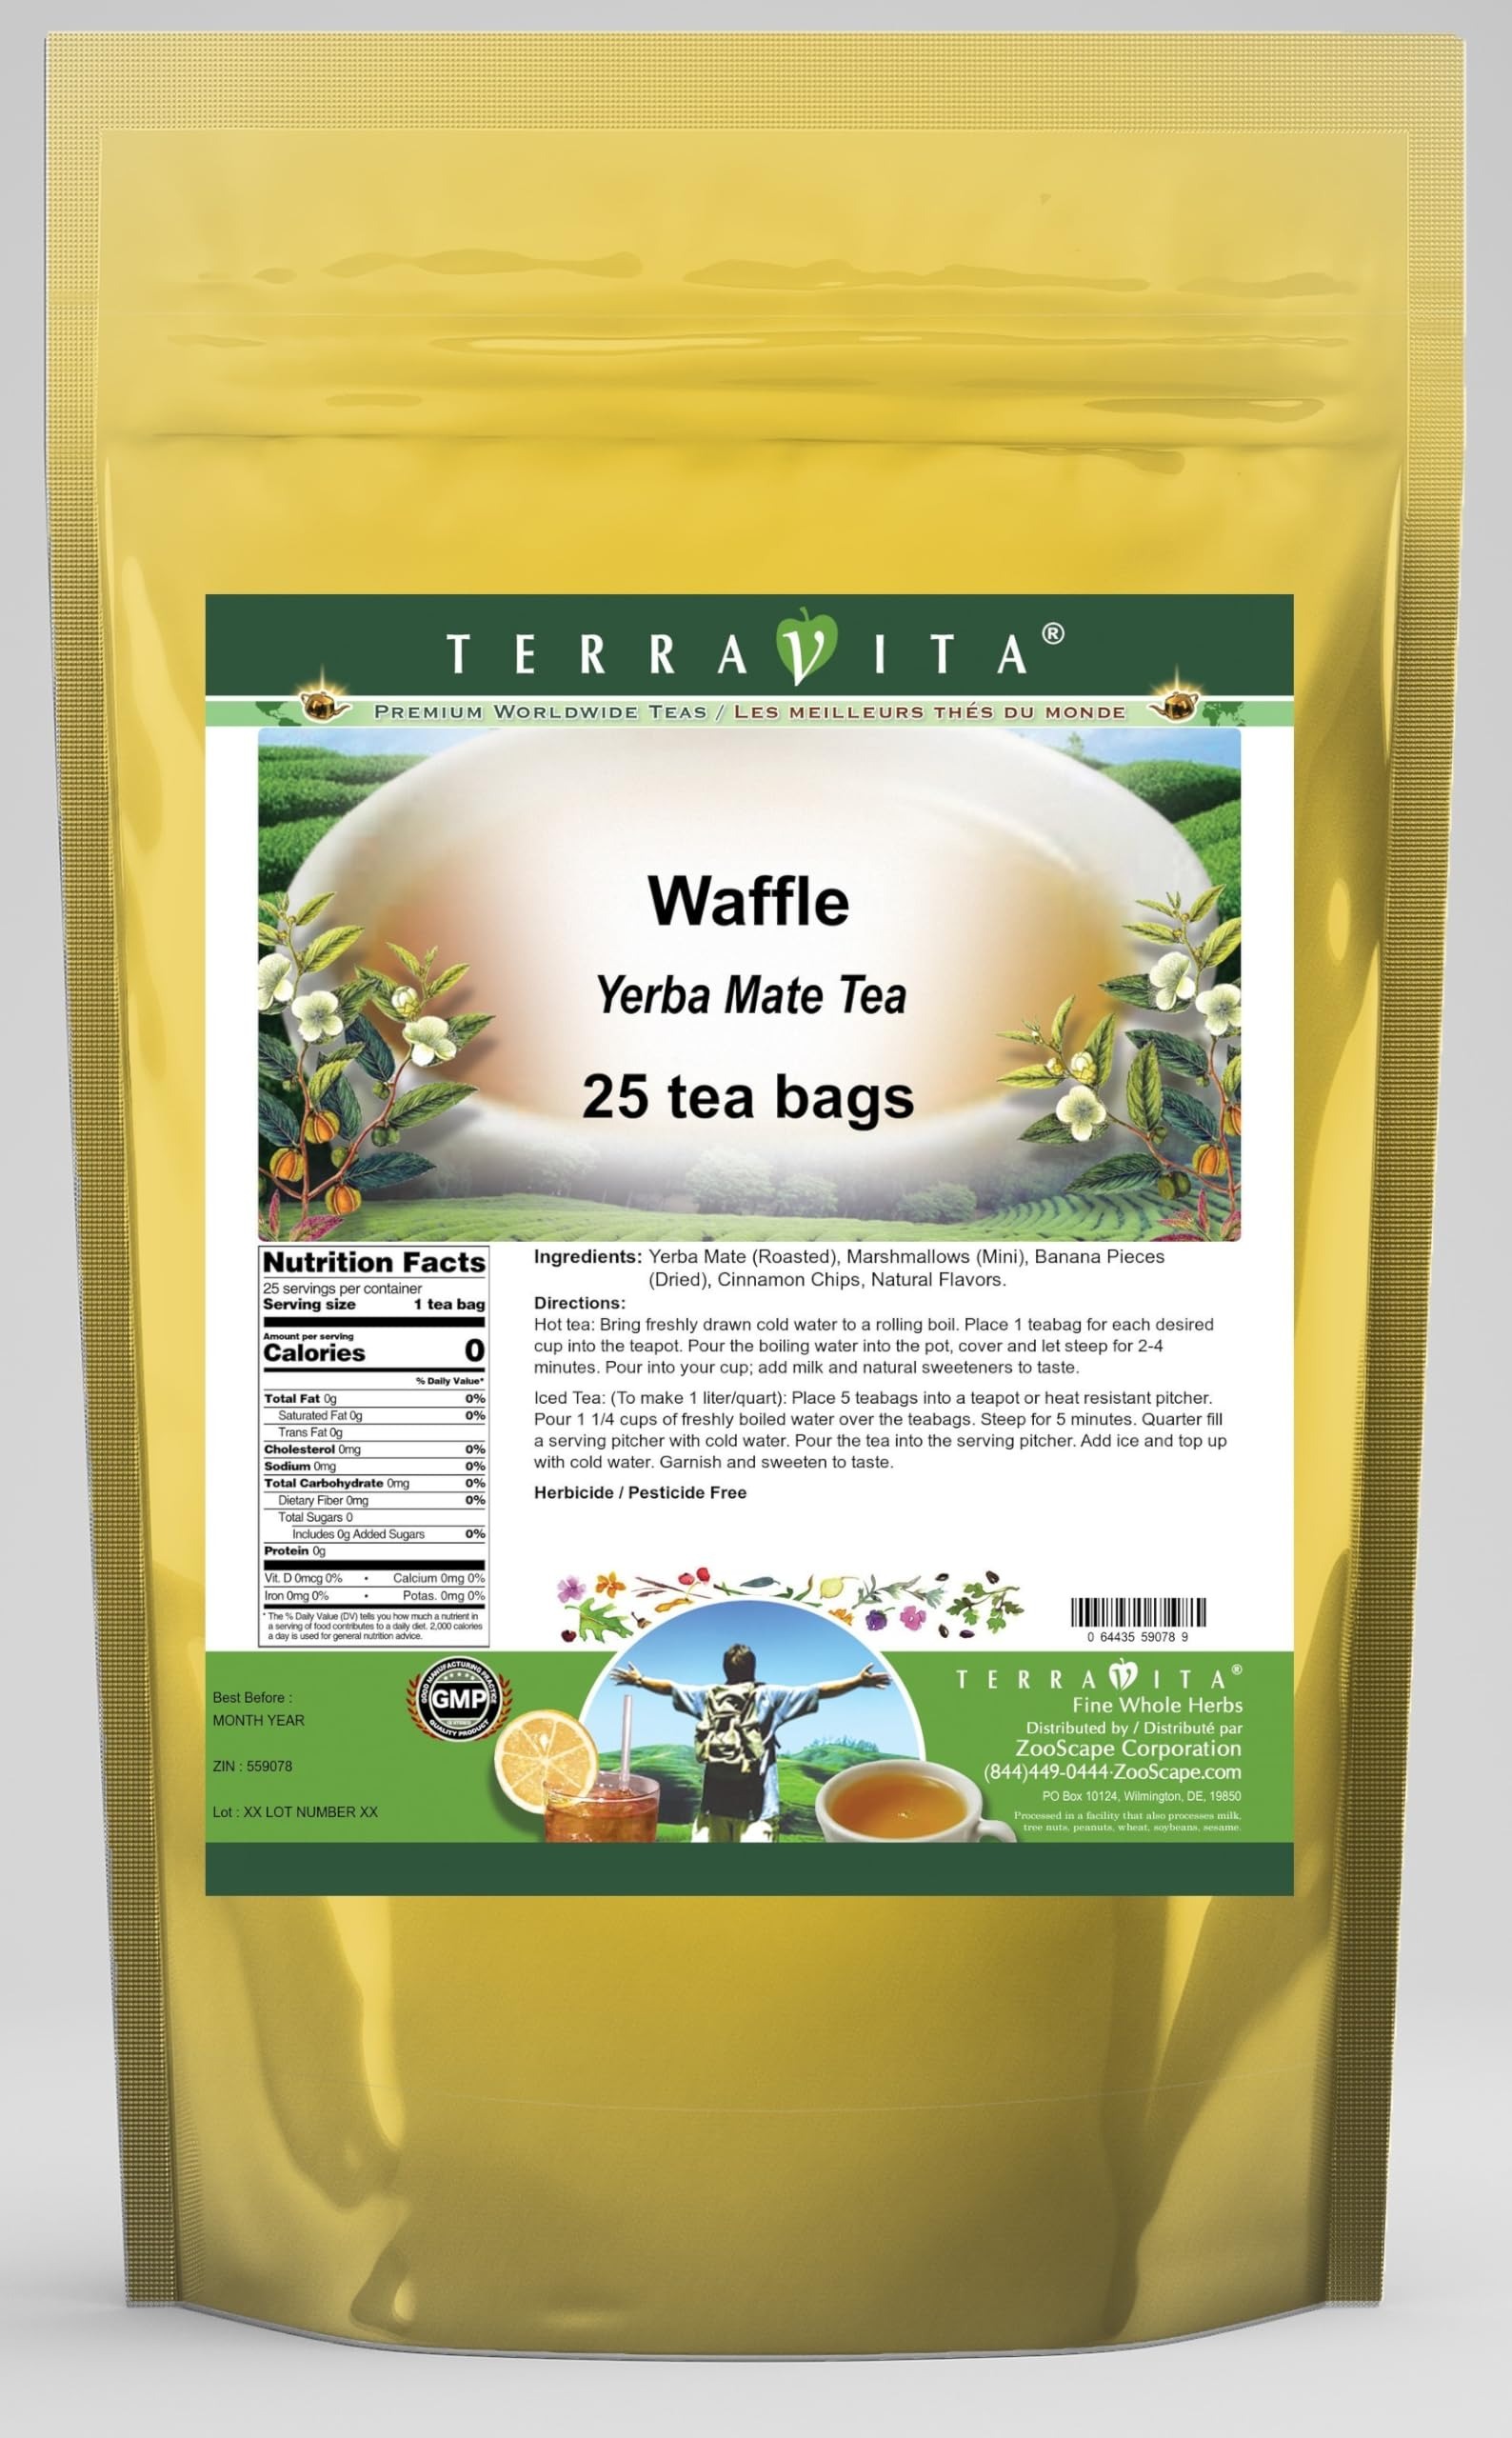
Item Name: Waffle Yerba Mate Tea (25 tea bags, ZIN: 559078) - 3 Pack
Bullet Point 1: Our Waffle Yerba Mate tea is a scrumptuous all-natural flavored Yerba Mate coffee substitute with Marshmallows (Mini), Banana Pieces and Cinnamon Chips that will refresh you with its terrific taste! You will enjoy the earthy and acidity-free Waffle aroma and flavor again and again! - Ingredients: Yerba Mate, Marshmallows (Mini), Banana Pieces, Cinnamon Chips and Natural Waffle Flavor.
Bullet Point 2: No fillers.
Bullet Point 3: Manufacturer: TerraVita
Bullet Point 4: Size: 25 tea bags
Bullet Point 5: Yerba Mate Tea Bags - Packed in a convenient upright pouch!
Product Description: Our Waffle Yerba Mate tea is a scrumptuous all-natural flavored Yerba Mate coffee substitute with Marshmallows (Mini), Banana Pieces and Cinnamon Chips that will refresh you with its terrific taste! You will enjoy the earthy and acidity-free Waffle aroma and flavor again and again! - Ingredients: Yerba Mate, Marshmallows (Mini), Banana Pieces, Cinnamon Chips and Natural Waffle Flavor. - Hot tea brewing method: Bring freshly drawn cold water to a rolling boil. Place 1 teabag for each desired cup into the teapot. Pour the boiling water into the pot, cover and let steep for 2-4 minutes. Pour into your cup; add milk and natural sweeteners to taste. - Iced tea brewing method: (To make 1 liter/quart): Place 5 teabags into a teapot or heat resistant pitcher. Pour 1 1/4 cups of freshly boiled water over the teabags. Steep for 5 minutes. Quarter fill a serving pitcher with cold water. Pour the tea into the serving pitcher. Add ice and top up with cold water. Garnish and sweeten to taste. - TerraVita is an exclusive line of premium-quality, natural source products that use only the finest, purest and most potent ingredients found around the world. TerraVita is hallmarked by the highest possible standards of purity, potency, stability and freshness. All of our products are prepared with the highest elements of quality control, from raw materials through the entire manufacturing process, up to and including the moment that the bottles or bags are sealed for freshness and shipped out to you. Our highest possible standards are certified by independent laboratories and backed by our personal guarantee. - TerraVita exists to meet and ensure your family's health and wellness without the harmful effects of chemicals and health products. We strive to make all of our products affordable an
Value: 75.0
Unit: Count

Price: 54.69